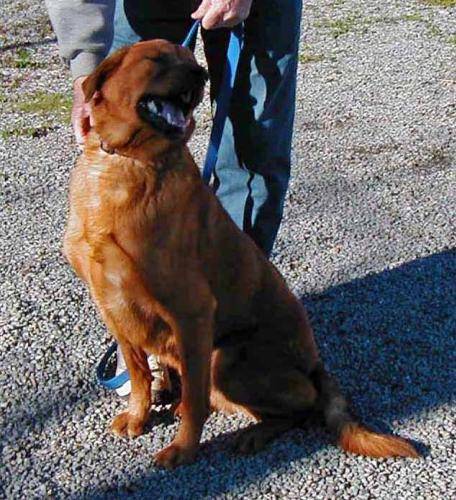
Label: dog